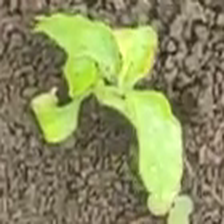
Weed species: Kena_(Commplina_benghalensio)